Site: brandenburg
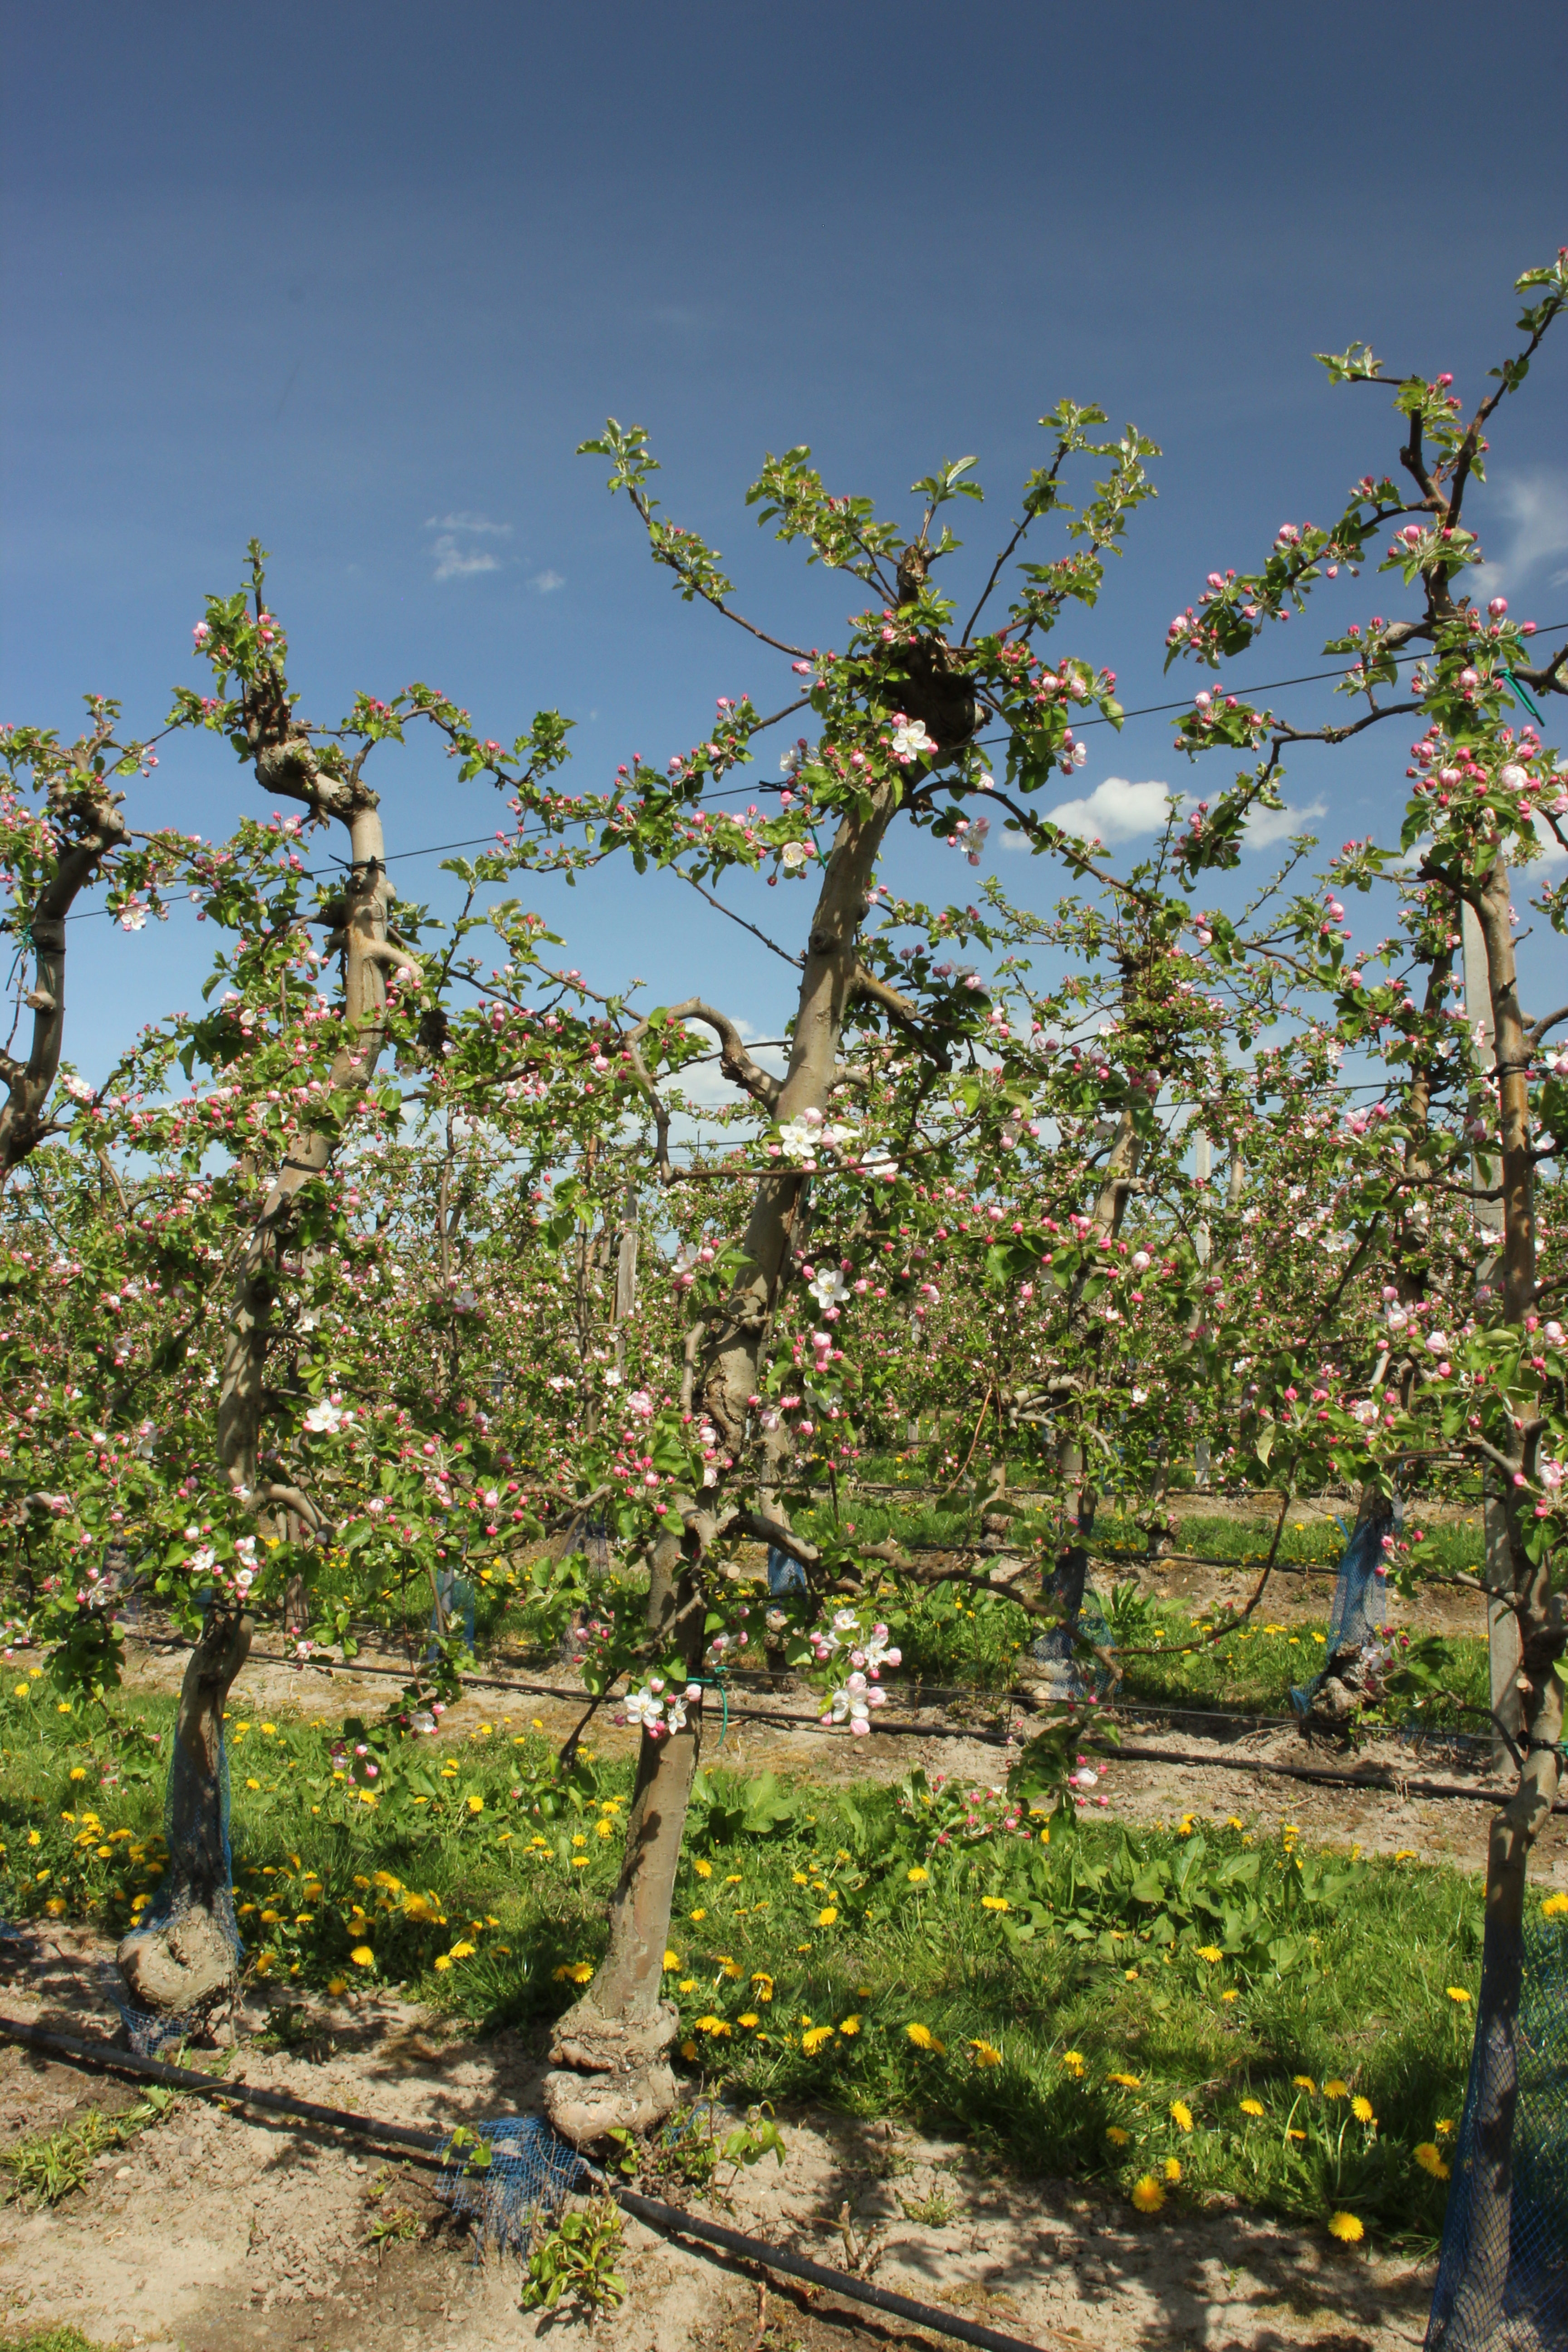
Growth stage (BBCH 57): Inflorescence emergence